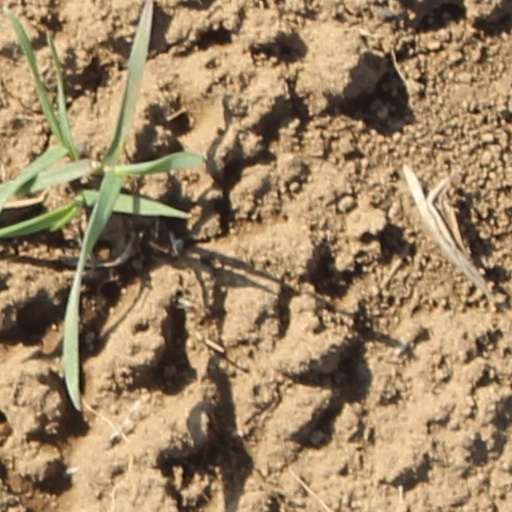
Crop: wheat